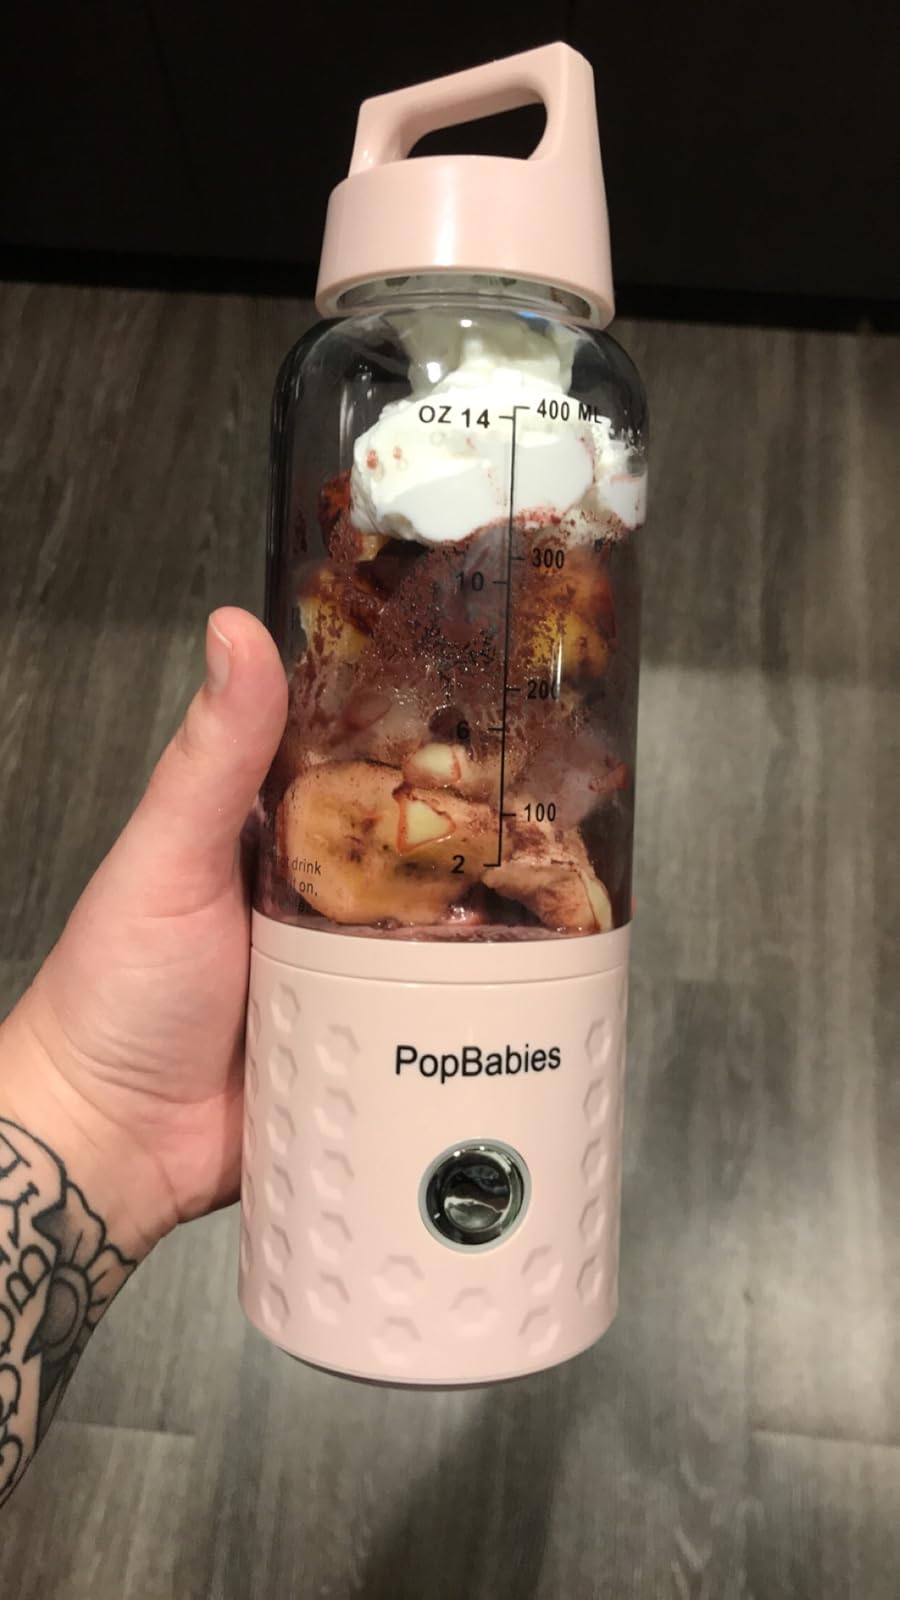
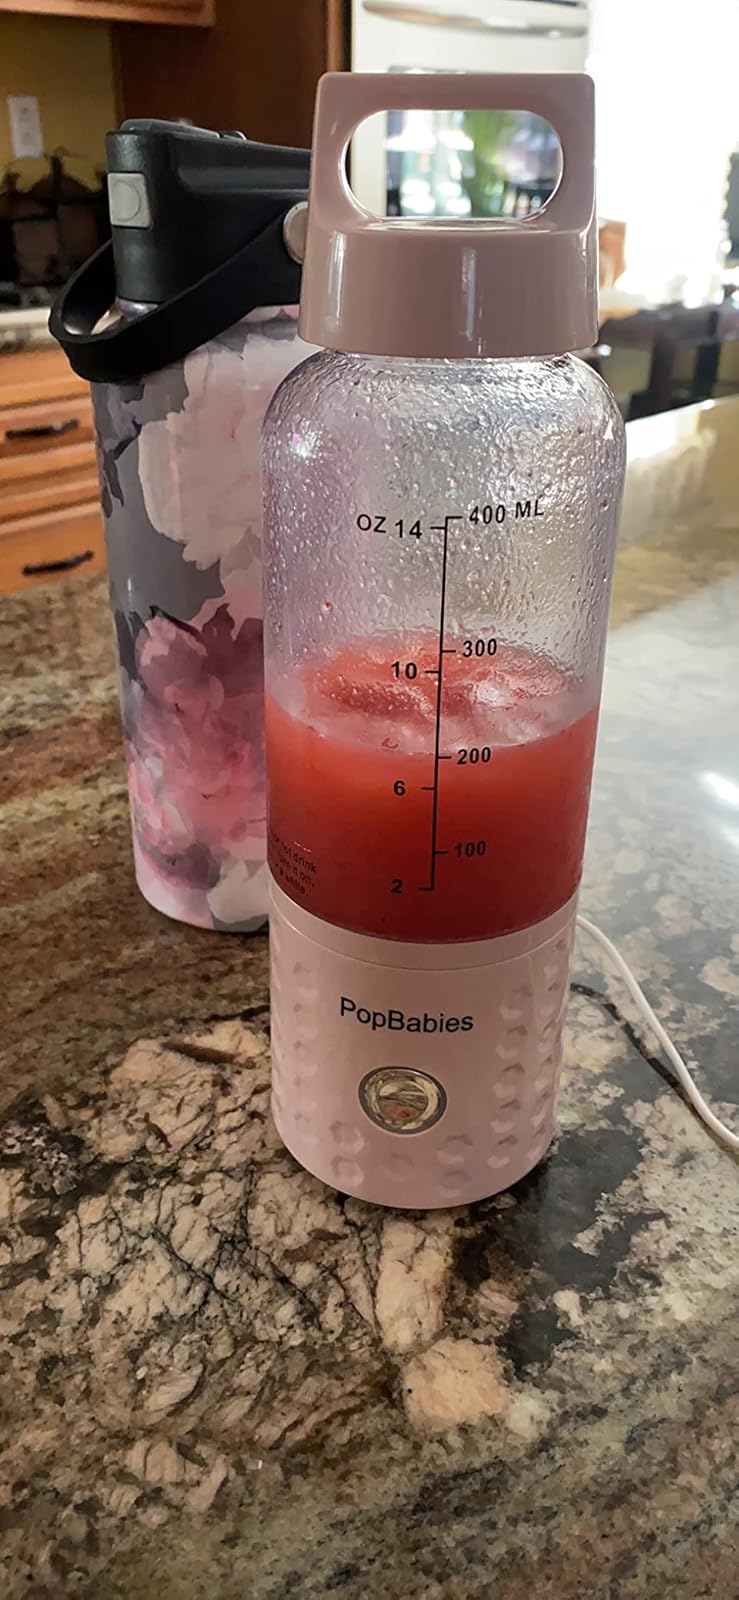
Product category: items_blender
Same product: yes